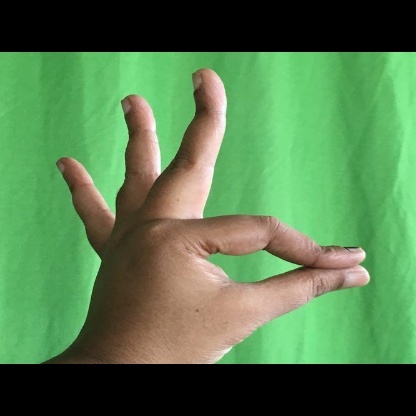
Mudra: Hamsasyam